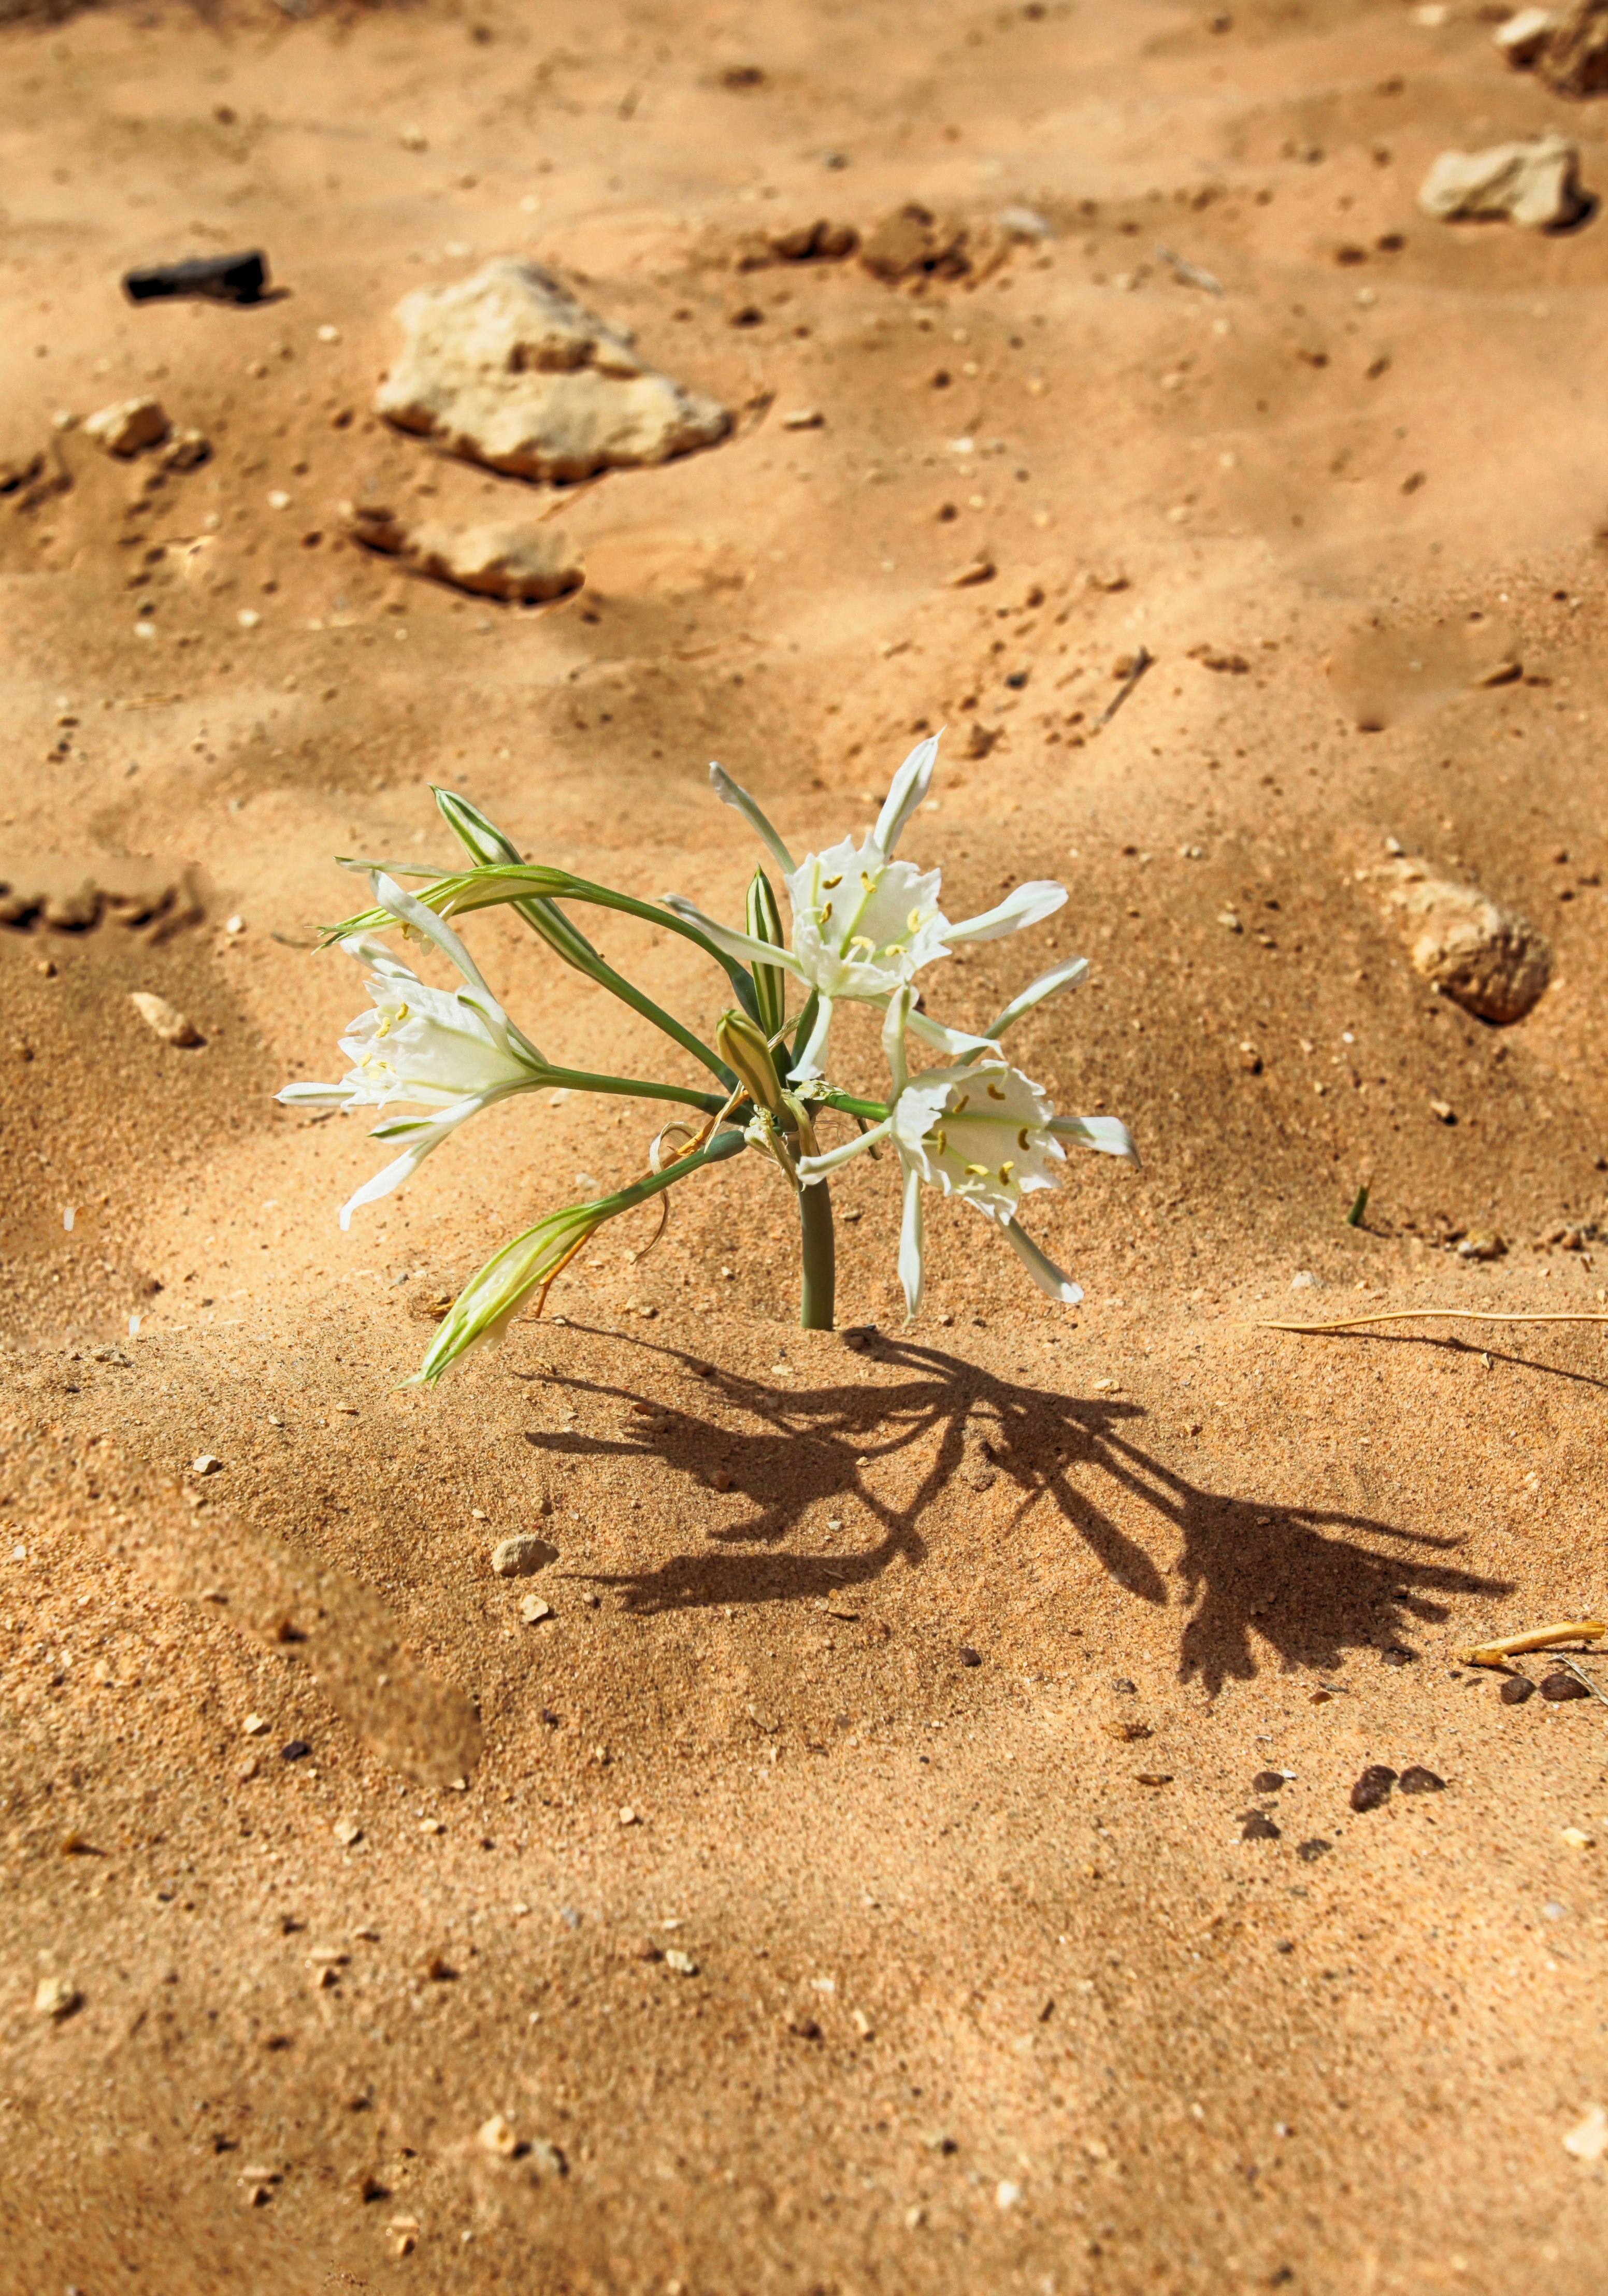
landscape, nature, sand, rock, mountain, plant, sky, wood, leaf, desert, flower, sandstone, valley, stone, vacation, dry, cliff, remote, red, park, brown, soil, blue, empty, canyon, yellow, extreme, dead, flora, close up, national, geology, climate, wide, history, area, geological, middle, interesting, rare, israel, east, macro photography, timna, negev, dead sea, arava, grass family